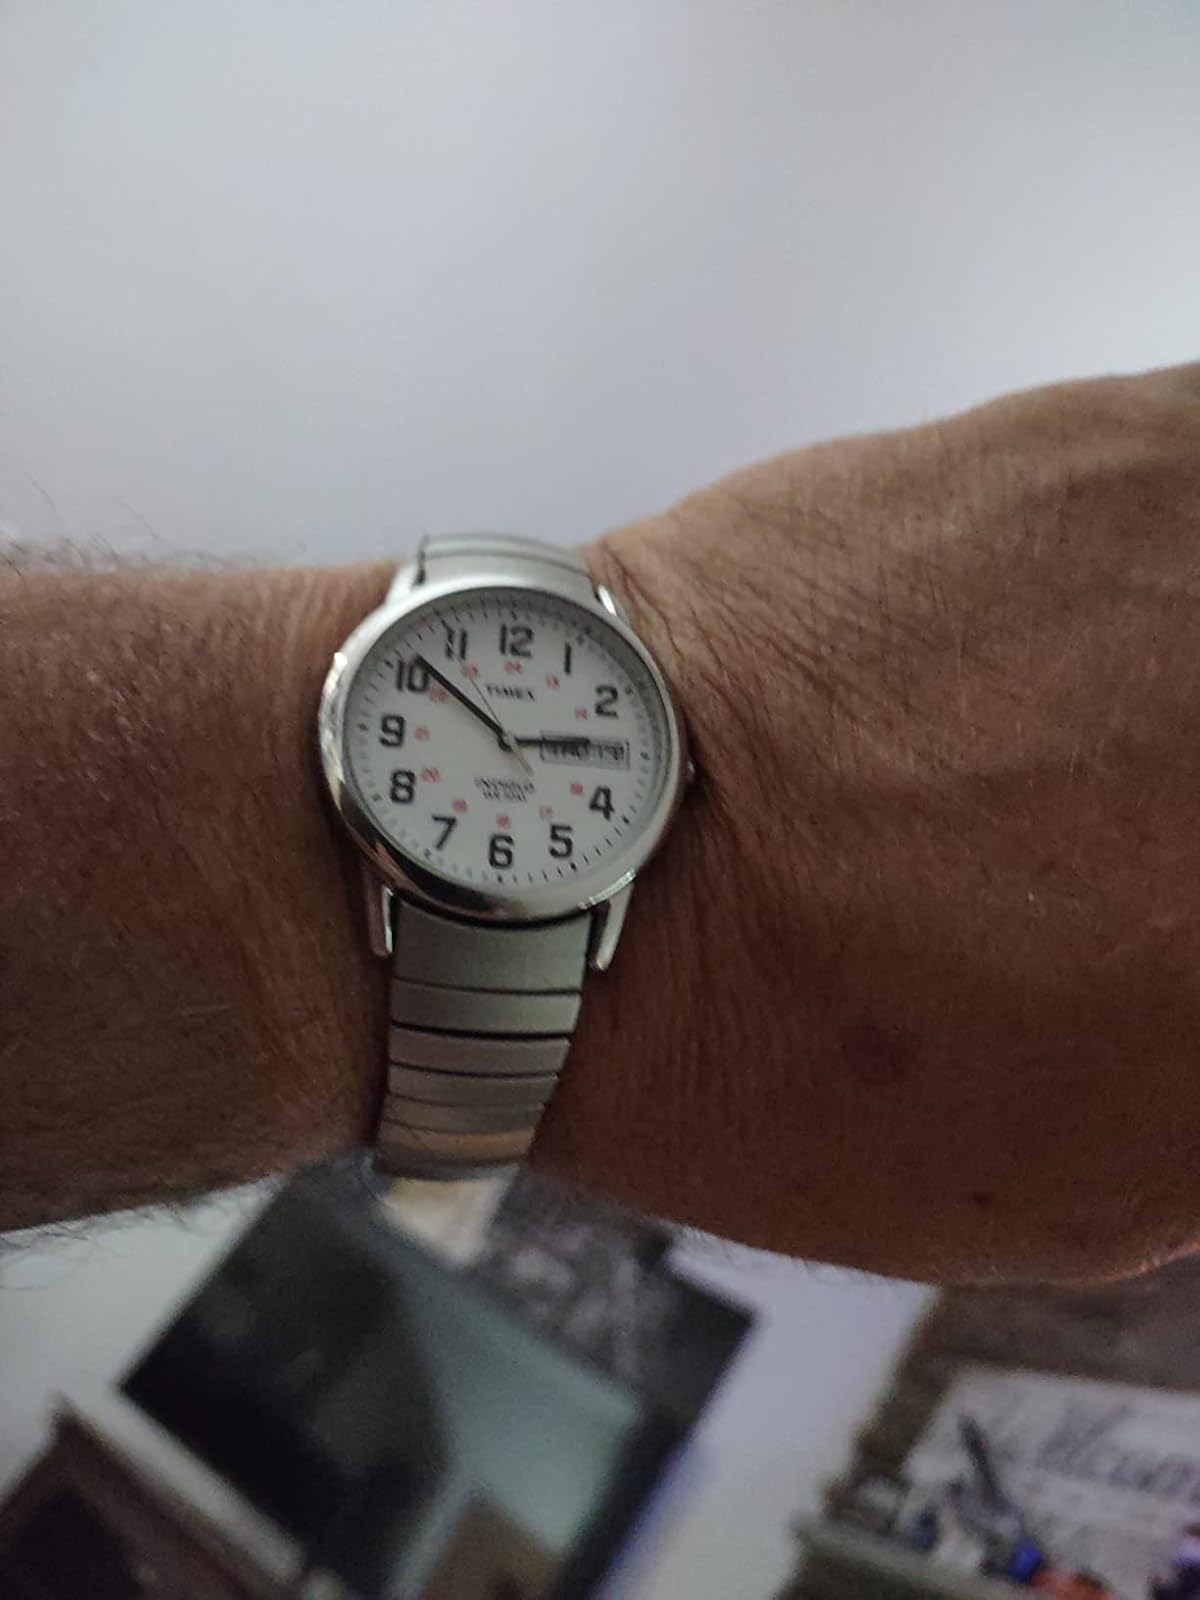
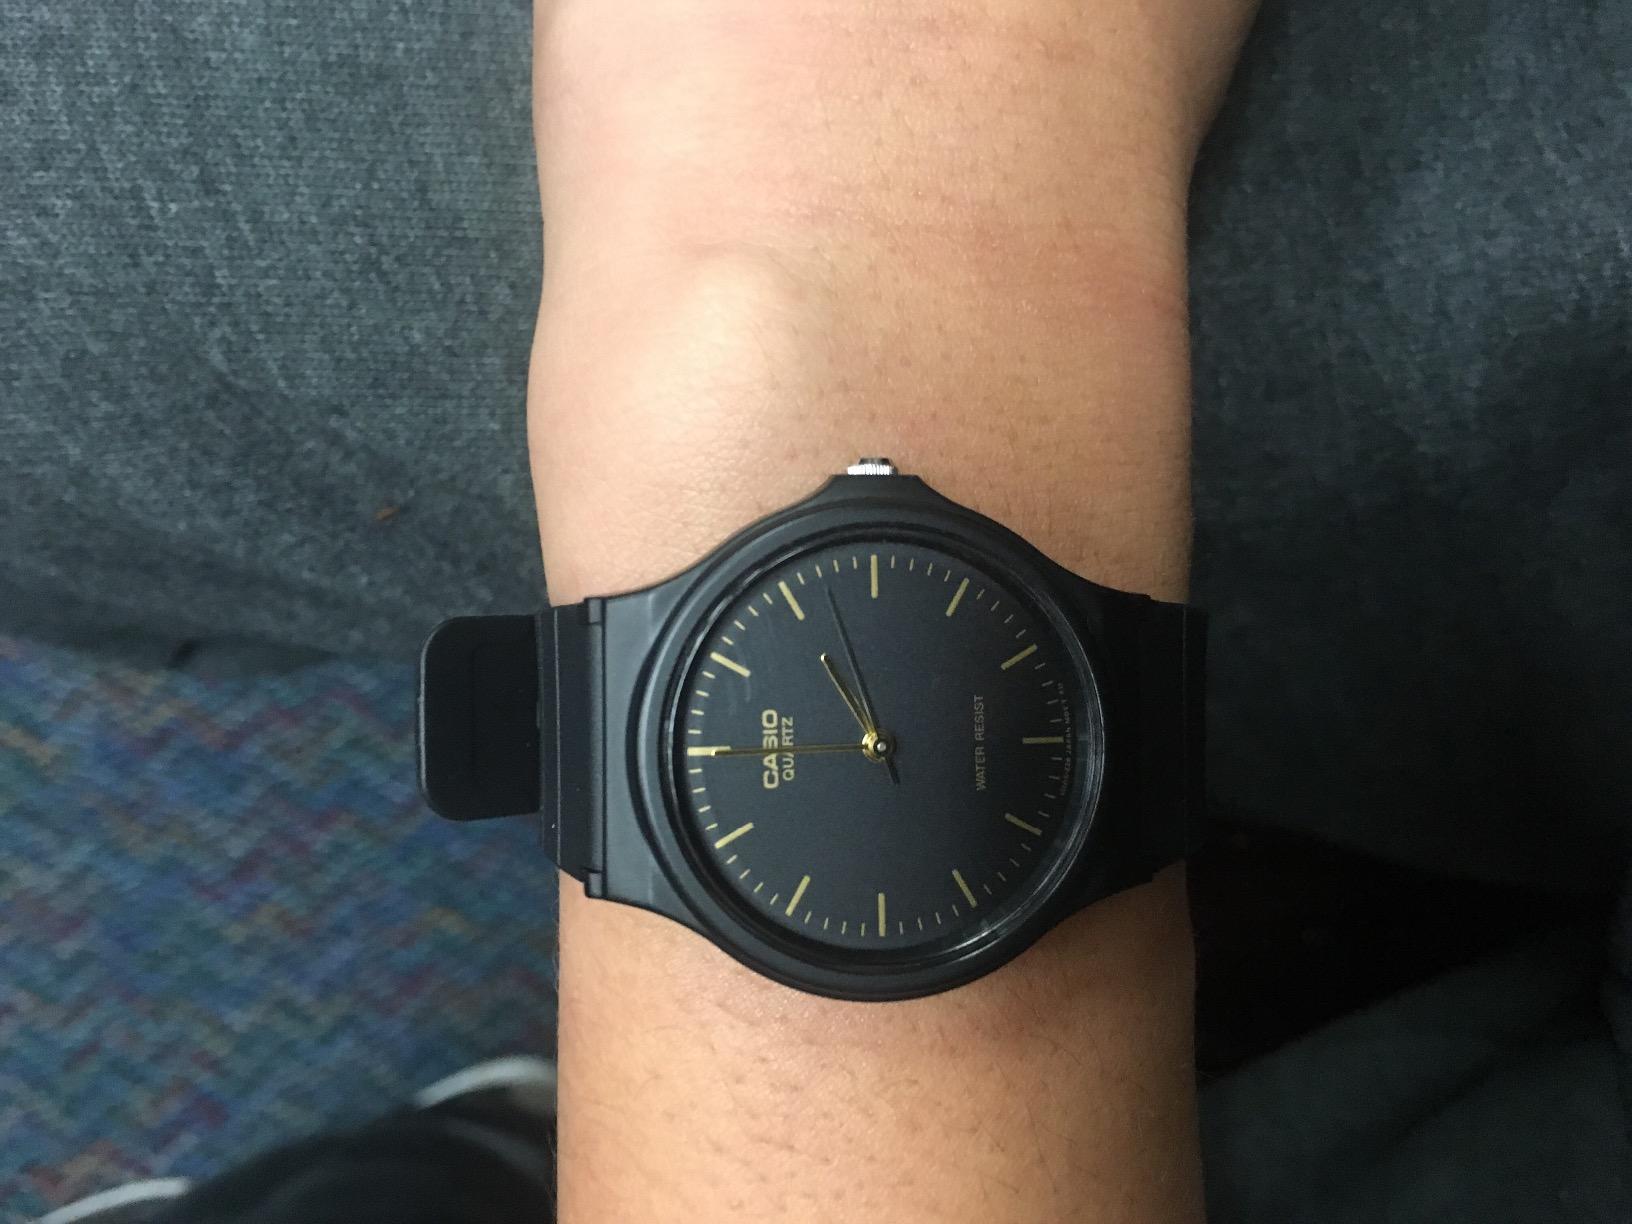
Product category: accessories_watch
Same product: no